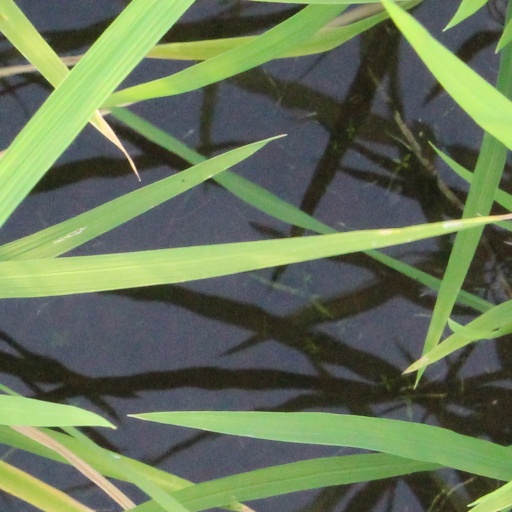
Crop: rice